Khaled Chehab

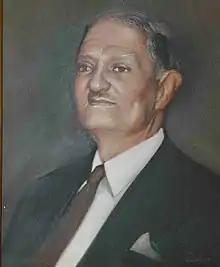
A painting of Emir Khaled Chehab

Emir Khaled Chehab (September 11, 1886 – November 12, 1978) was a Lebanese politician and the 8th Prime Minister of Lebanon, serving for two short terms. The first was between 21 March 1938 until 1 November 1938 during the rule of President Émile Eddé during the French Mandate. He was also the first Prime Minister during the rule of President Camille Chamoun for the period of September 1952 to April 1953, during which time the electoral law to guarantee women's suffrage in Lebanon was passed.